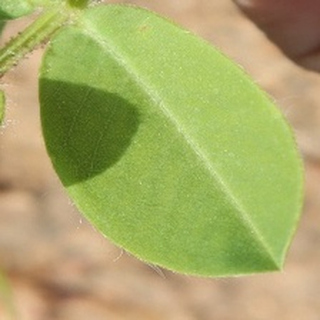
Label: healthy_groundnut